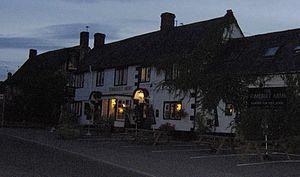
Semington est un village et une paroisse civile dans le Wiltshire, en Angleterre. Le village est situé à environ 3 km au sud de Melksham et environ 5 km au nord-est de Trowbridge.